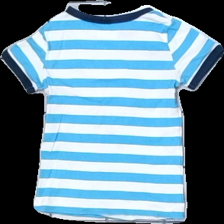
View: back
Type: T-shirt
Category: Children
Brand: H&M
Colors: Blue, White
Material: 100% cotton
Pattern: Striped
Cut: Regular
Size: 98
Season: All
Stains: Major
Damage: fläckar
Damage location: middle center
Damage 2: fläckar
Damage 2 location: bottom center
Price range: <50
Recommended usage: Export
Description: randig t-shirt med stora fläckar fram